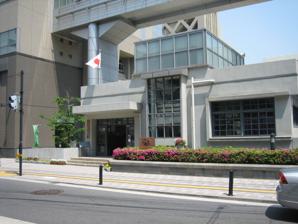
Building: Fukuromachi Elementary School Peace Museum
Country: Japan
Year built: 1937
Museum in Hiroshima, Japan Fukuromachi Elementary School Peace Museum 袋町小学校平和資料館 Established February 2, 1873, built in December 1937, opened as a museum in April 2002 Location 6-36, Fukuromachi, Naka-ku , Hiroshima Website www.fukuromachi-e.edu.city.hiroshima.jp/siryoukan.htm The Fukuromachi Elementary School Peace Museum ( 袋町小学校平和資料館 , Fukuromachi Shogakkou Heiwa Shiryokan ) is a peace museum in Fukuromachi, Naka-ku , Hiroshima , Japan. The school was one of the closest schools to ground zero when the atomic bomb fell on August 6, 1945. They lost about 160 students and teachers and the building was heavily damaged. After a few days, the school became a first aid station , and its black burned wall became a message board to find missing people. The Peace Museum is the section of the school building with the basement of the former Municipal Fukuromachi Elementary School in Hiroshima . The school is keeping it as a relic of the atomic explosion, to foster peace, and to send their information to the world. History Opened as a school in the Kaizen-ji, a temple of Pure Land Buddhism , on February 2, 1873. Moved to Fukuromachi, the current place and was renamed "Sakuragawa School" in September 1876. Renamed "Onchi Elementary School" in October 1884. Renamed "Fukuromachi Jinjyo Elementary School" in August 1890. Moved to Harimayamachi and renamed "Harimayamachi Jinjyo Elementary School" in March 1893. Moved back to Fukuromachi in May 1910. Renamed "Fukuromachi Jinjyo Elementary School" in April 1911. The main lecture hall was built in February 1927. The reinforced concrete school building was built in January 1937. About 160 students and teachers were killed by the atomic bomb on August 6, 1945. School reopened for 37 students in May 1946. Renamed "Municipal Fukuromachi Elementary School in Hiroshima", current name, in April 1947. New building and lecture hall was built in November 1952. Another new building was built in June 1957. Moved to temporary schoolhouse in December 1999. New school buildings were built in April 2002. Part of the building, built in 1937, was opened as the Peace Museum in April 2002. Museum Exhibitions Photographs Damaged objects Education programs NHK TV documentary program will be shown Please Tell Me - Hiroshima, The Recalling Messages of the Atomic Bomb - NHK Special: "Please Yuko, Tell me where you are, from your mom" Archived 2007-06-15 at the Wayback Machine NHK Special: "The Day of the Atomic Bomb" Archived 2007-08-08 at the Wayback Machine See also Atomic bombings of Hiroshima and Nagasaki Honkawa Elementary School Peace Museum External links Fukuromachi Elementary School Peace Museum Municipal Fukuromachi Elementary School in Hiroshima Fukuromachi Kokumin School 34°23′30″N 132°27′31″E / 34.391760°N 132.458706°E / 34.391760; 132.458706